Growlanser: Wayfarer of Time

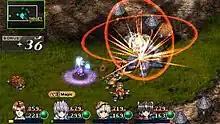
Screenshot of a battle in "Growlanser: Wayfarer of Time"

Like its predecessors, "Growlanser: Wayfarer of Time" utilizes a free-range movement tactical RPG battle system. Unlike grid-based TRPGs, a character's movement range is represented by a circular area in which the character can move anywhere within its confines. In addition, movement speed is based on the number of MOV points a character has in the game. Another aspect of Growlanser's system is that it is active time-based rather than strictly turn-based. Instead of each side taking its turn in waves, both sides move and act based on individual unit's speed stats. Physical attackers must move towards the enemy to connect the blow within its range while magical attackers must take the time to chant their spells in exchange for being able to hit much further ranges. Since characters' actions play out in real-time, a player can interrupt an action at any moment to perform a new action.